M1918 Browning automatic rifle

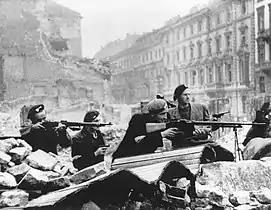
Polish resistance fighters during the Warsaw Uprising, 1944. The wz. 28 seen here is likely a survivor of the 1939 September Campaign.

In an attempt to overcome the BAR's limited continuous-fire capability, US Army divisions increasingly began to specify two BAR fire teams per squad, following the practice of the US Marine Corps. One team would typically provide covering fire until a magazine was empty, whereupon the second team would open fire, thus allowing the first team to reload. In the Pacific, the BAR was often employed at the point or tail of a patrol or infantry column, where its firepower could help break contact on a jungle trail in the event of an ambush. After combat experience showed the benefits of maximizing portable automatic firepower in squad-size formations, the US Marine Corps began to increase the number of BARs in its combat divisions, from 513 per division in 1943 to 867 per division in 1945. A thirteen-man squad was developed, consisting of 3 four-man fire teams, with one BAR per fire team, or three BARs per squad. Instead of supporting the M1 riflemen in the attack, Marine tactical doctrine was focused around the BAR, with riflemen supporting and protecting the BAR gunner.